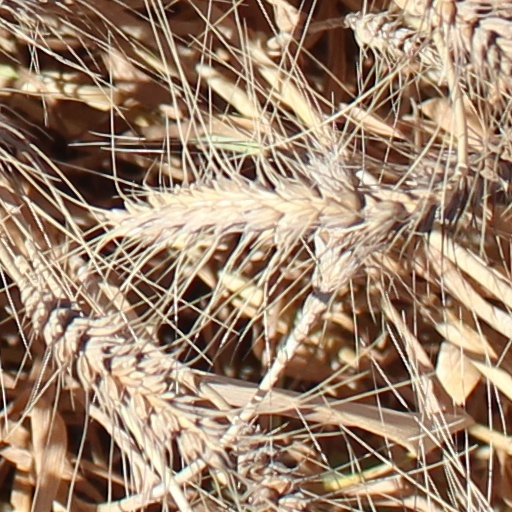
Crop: wheat